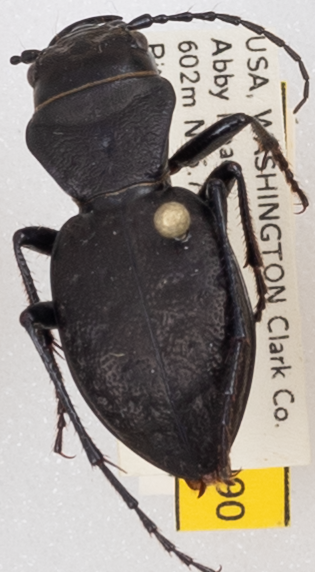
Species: Omus dejeanii
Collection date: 2018-07-10
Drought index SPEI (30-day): -1.106
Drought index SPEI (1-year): -0.62
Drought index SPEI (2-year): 0.71